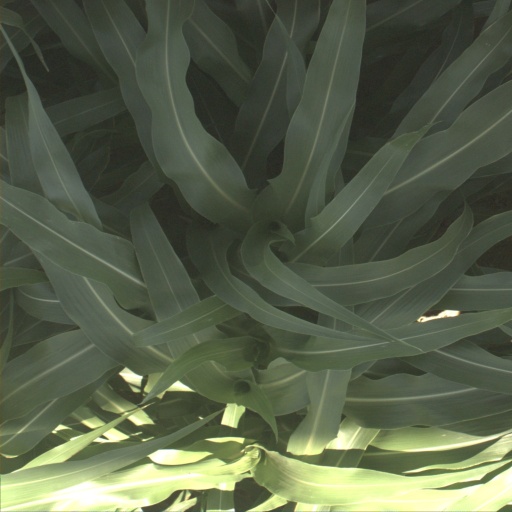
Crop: sorghum